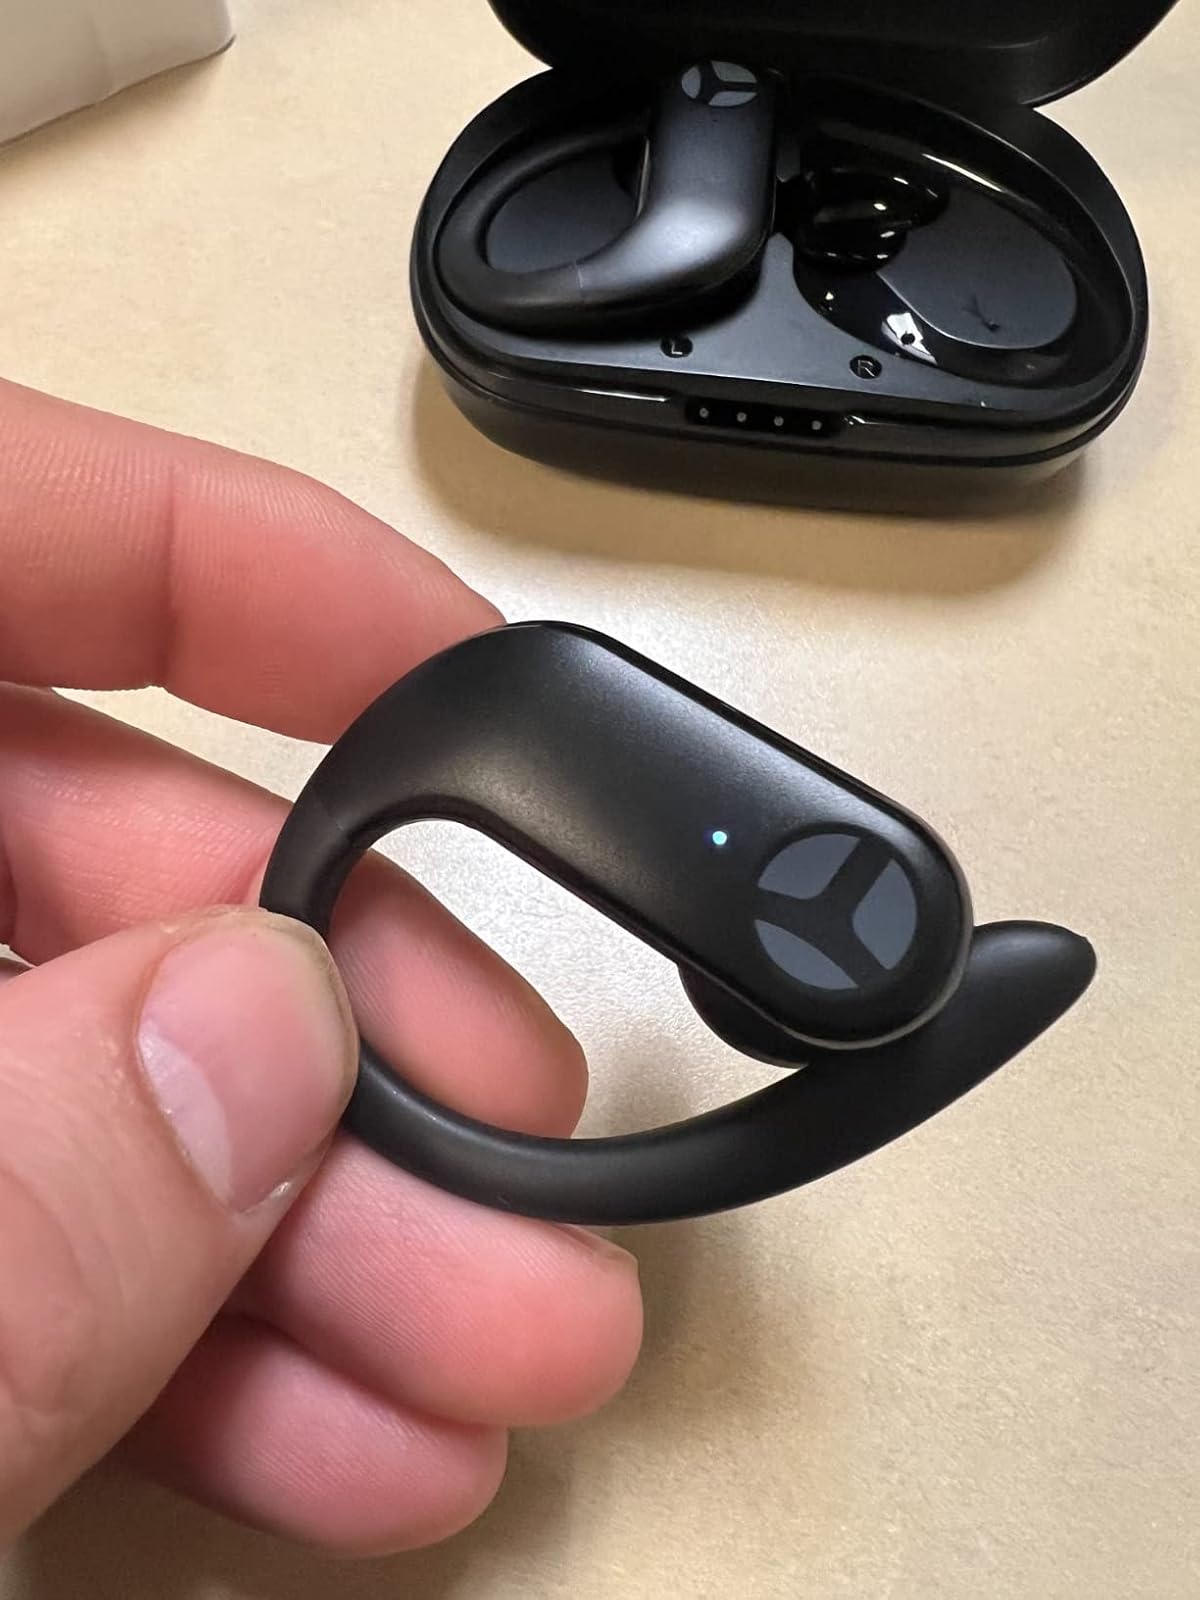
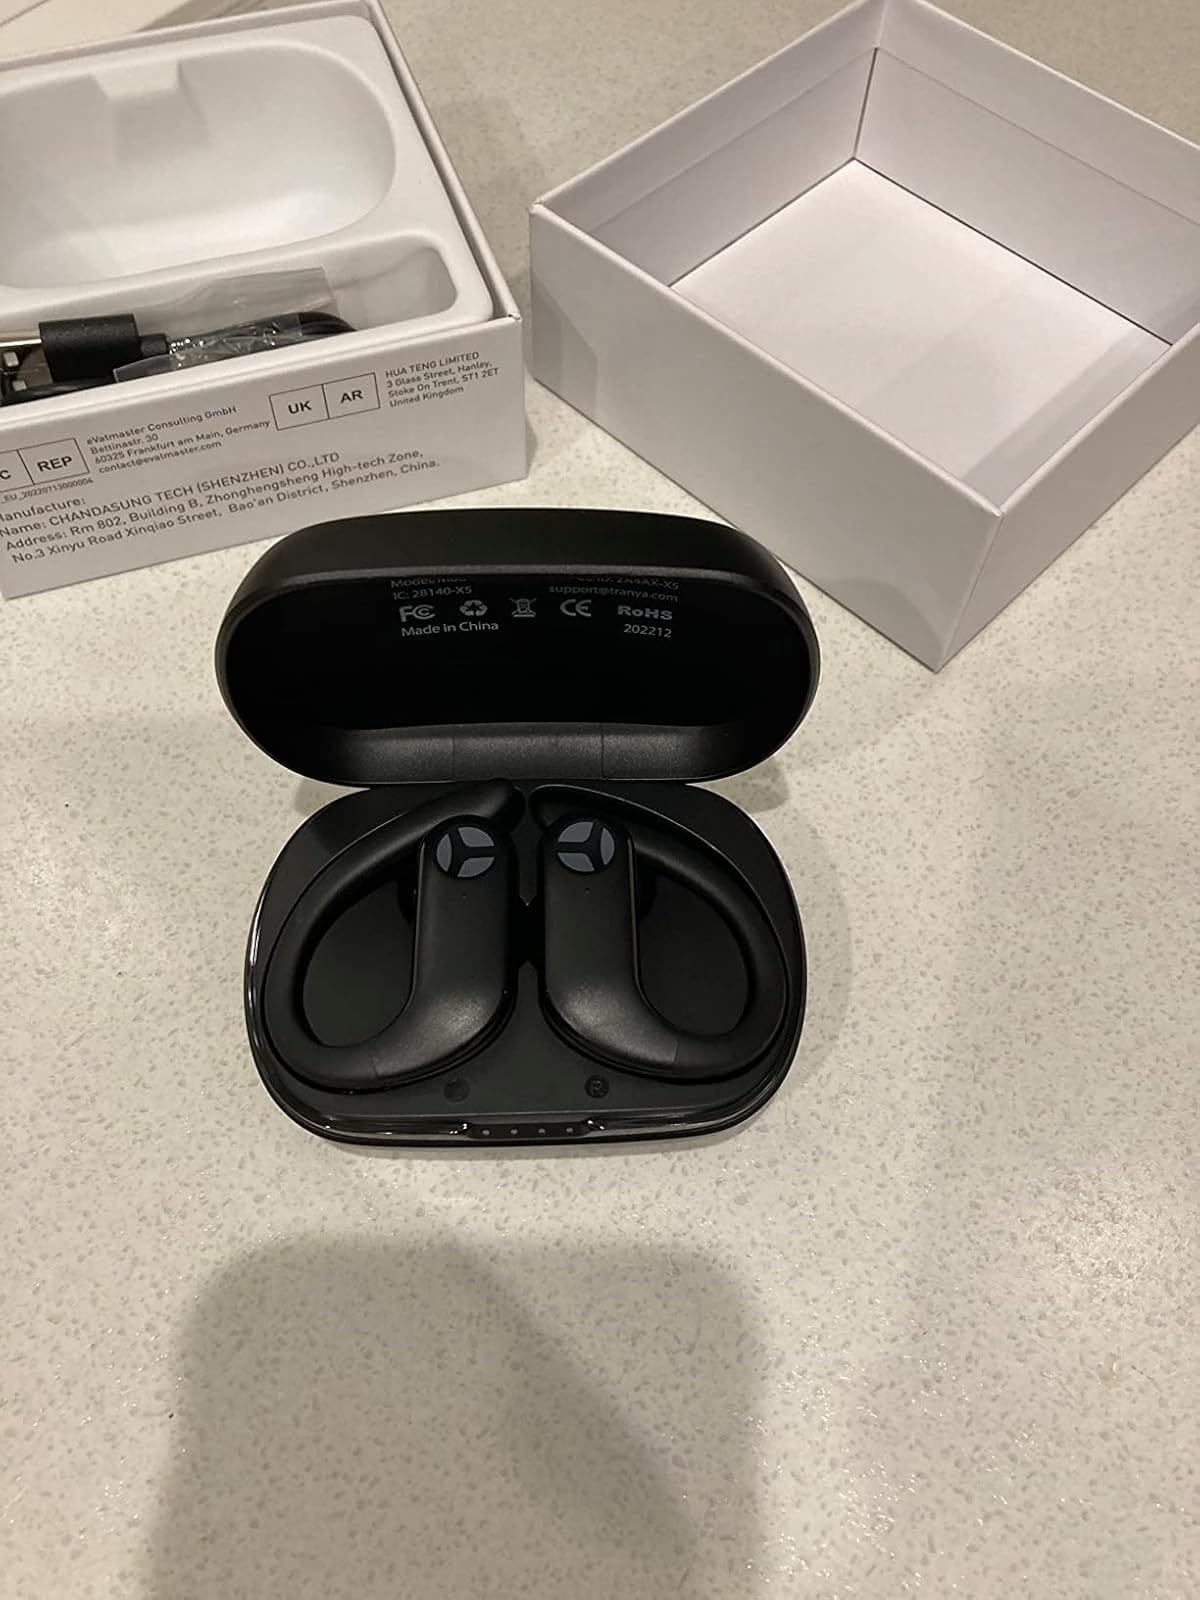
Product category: earbuds
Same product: yes